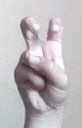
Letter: toot